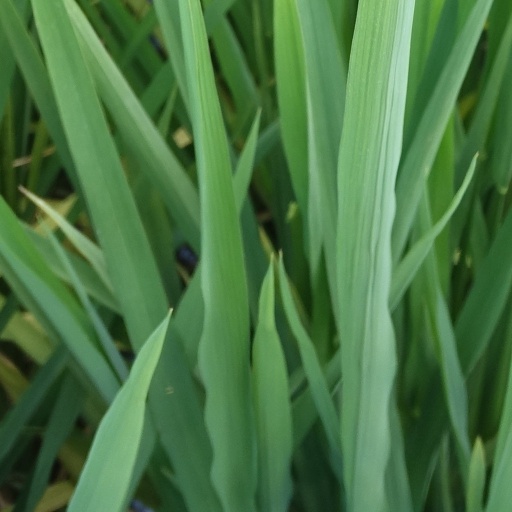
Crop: rice